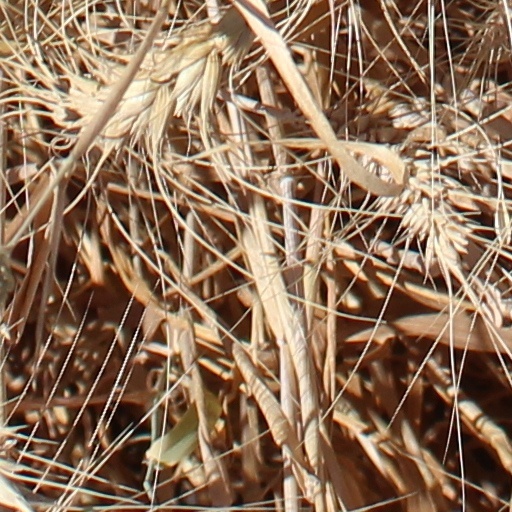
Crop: wheat